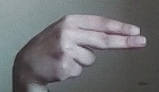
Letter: ain